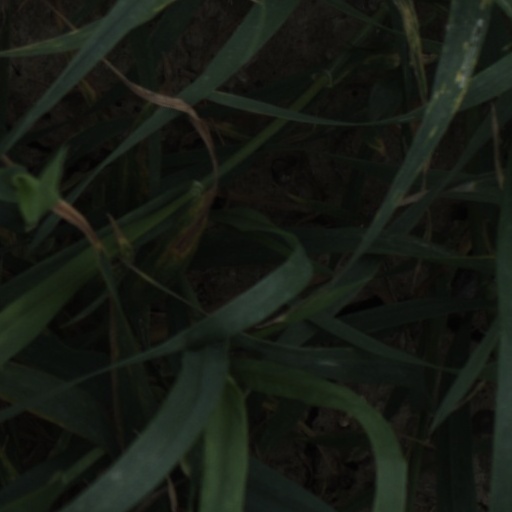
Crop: wheat